Worrall

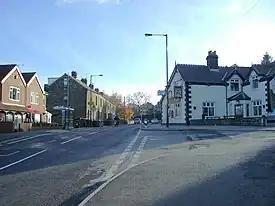
The centre of Worrall with the Blue Ball pub on the right and local shops on the left.

Worrall is a small rural village in the civil parish of Bradfield, South Yorkshire, England, north west of Sheffield city centre. It has an area of 233 hectares, and population of 1,306 as of 2006, and borders the Sheffield suburbs of Wadsley, Middlewood and Loxley to the south and east and the adjoining village of Oughtibridge to the north; to the west is a rural area extending towards the village of High Bradfield.